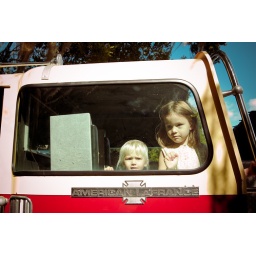
The girls in the old fire truck that came to our neighborhood's fall festival.